Victorian Railways A2 class

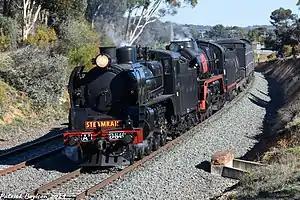
A2 986 leading Cruise Express' 'Southern Steam Spectacular' rounding the curve in Golden Square.

The A class is an express passenger locomotive that ran on Victorian Railways from 1907 to 1963. A highly successful design entirely the work of Victorian Railways' own design office, its long service life was repeatedly extended as the Great Depression and later World War II delayed the introduction of more modern and powerful replacement locomotives.